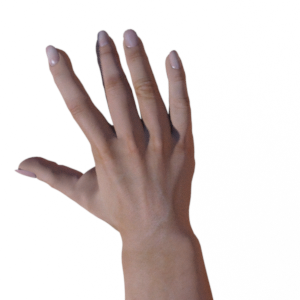
Label: paper